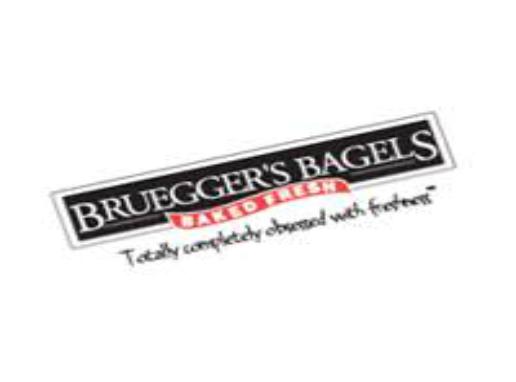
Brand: Bruegger's
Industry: Food